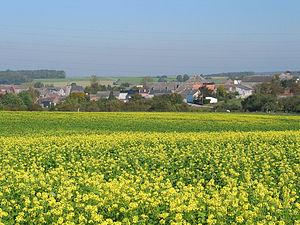
Daussois (Belgique), le village en automne.